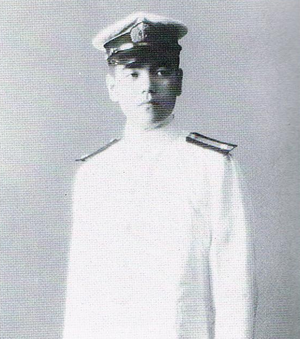
Toshio Shimao, né le 18 avril 1917 à Yokohama et mort le 12 novembre 1986 à Kagoshima, est un nouvelliste et romancier japonais. Auteur d'une trentaine de romans, son œuvre la plus connue est le roman semi-autobiographique L'Aiguillon de la mort, publié en 1960.